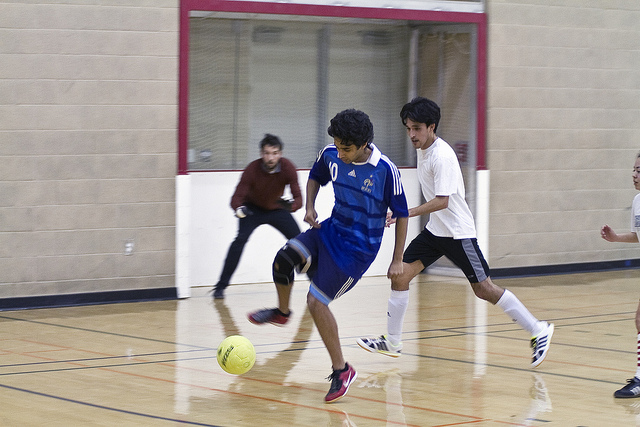
một nhóm thanh niên đá một quả bóng xung quanh